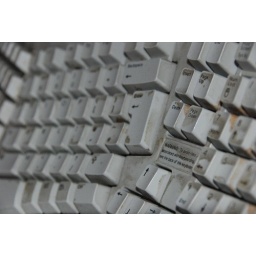
I found this manky old keyboard kicking about under a pile of old computer bits.